Shakira live performances

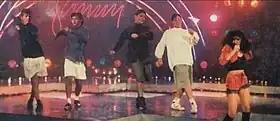
Shakira performing one of her song from her album debut "Magia".

Shakira, at only 16 years of age, in 1993, gave her first performance at the Viña del Mar festival in the country of Chile, representing Colombia. She performed her song "Eres" from her album "Peligro". She came in third place in the competition. But the Spanish magazine El Tiempo later wrote, "With this presentation began the journey of the star of Barranquilla." According to the media and Shakira herself, this concert was a pivotal moment in her career as well as her first big step on the international stage.